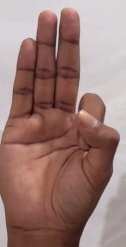
ASL sign: F